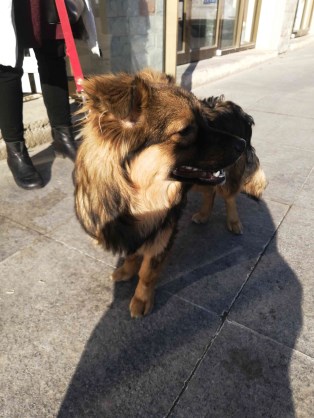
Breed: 3336-n000121-chinese_rural_dog